Reverberatory furnace

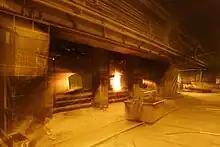
Reverberatory furnace for copper at Ural Mining and Metallurgical Company's factory in Russia

A reverberatory furnace is a metallurgical or process furnace that isolates the material being processed from contact with the fuel, but not from contact with combustion gases. The term "reverberation" is used here in a generic sense of "rebounding" or "reflecting", not in the acoustic sense of "echoing".